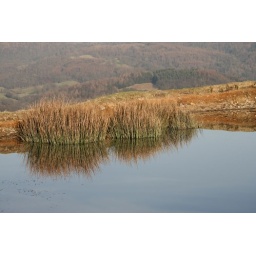
even in the parking lot. I spotted this just as we reached the car and was struck by the colours.